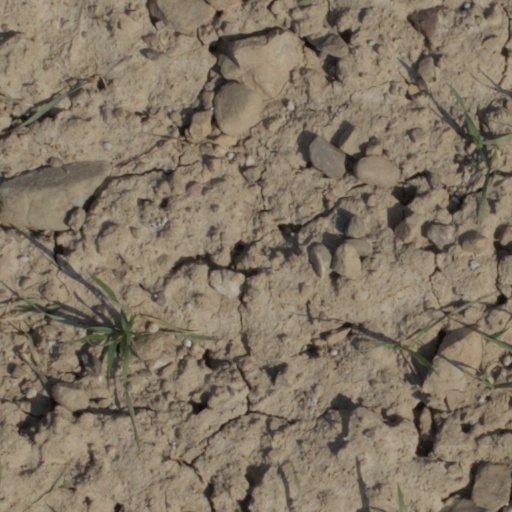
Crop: wheat